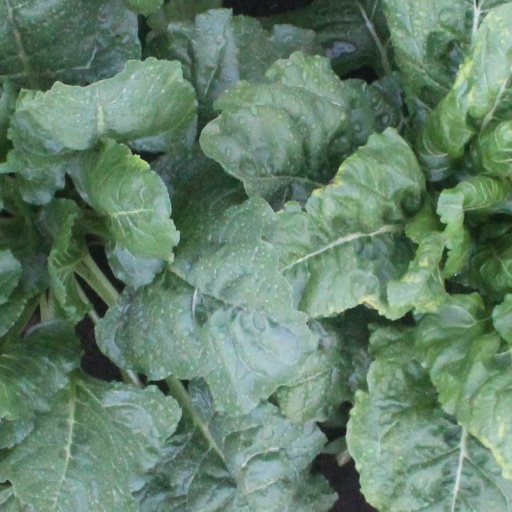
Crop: sugar beet